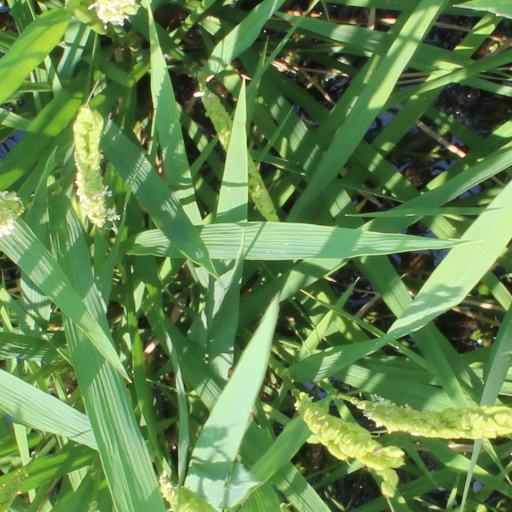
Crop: rice